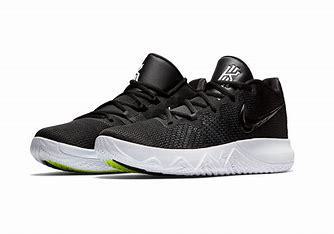
Brand: Nike
Model: Kyrie Flytrap 4